Gai-i

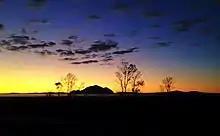
Gai-i at sunset

Gai-i is a steep-sided volcanic plug, similar to other surrounding mountains like Mount Baga and Pine Mountain.